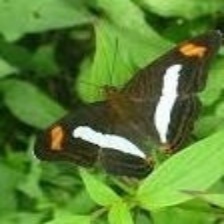
Species: Iphiclus sister